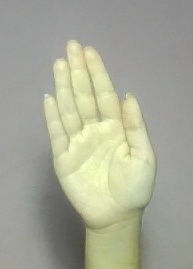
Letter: seen